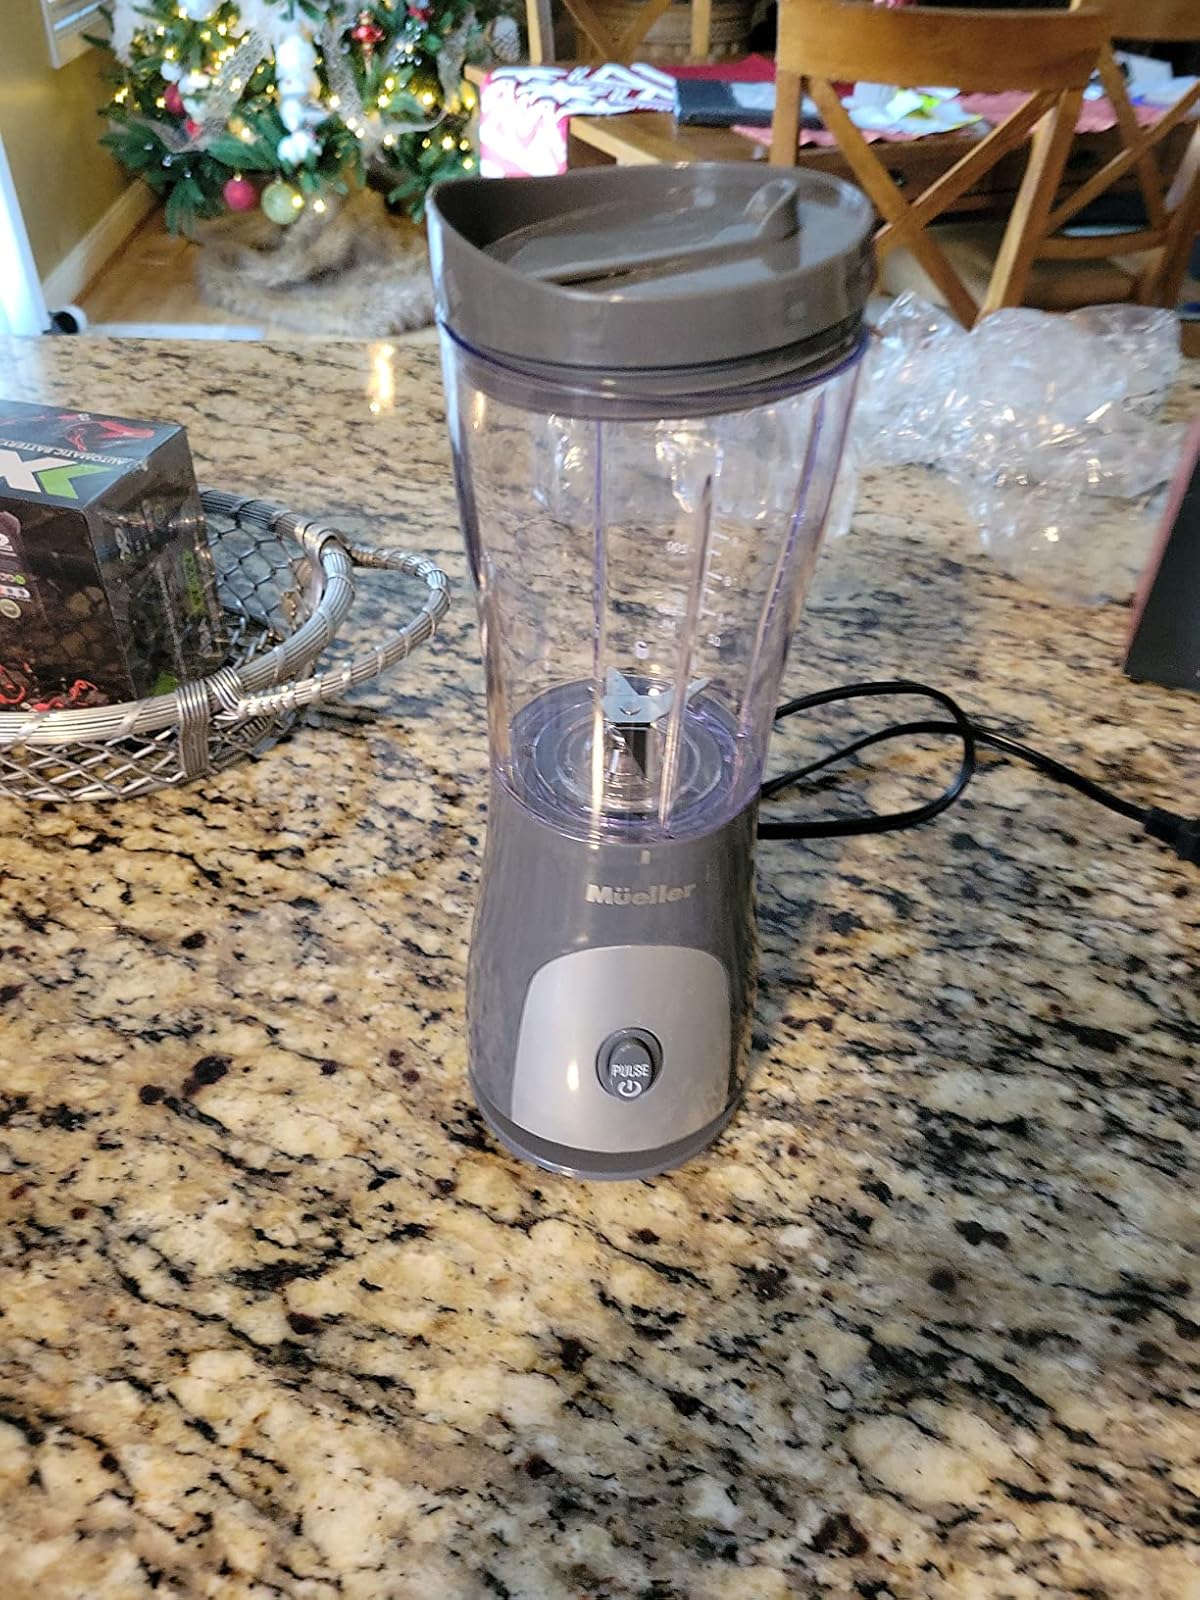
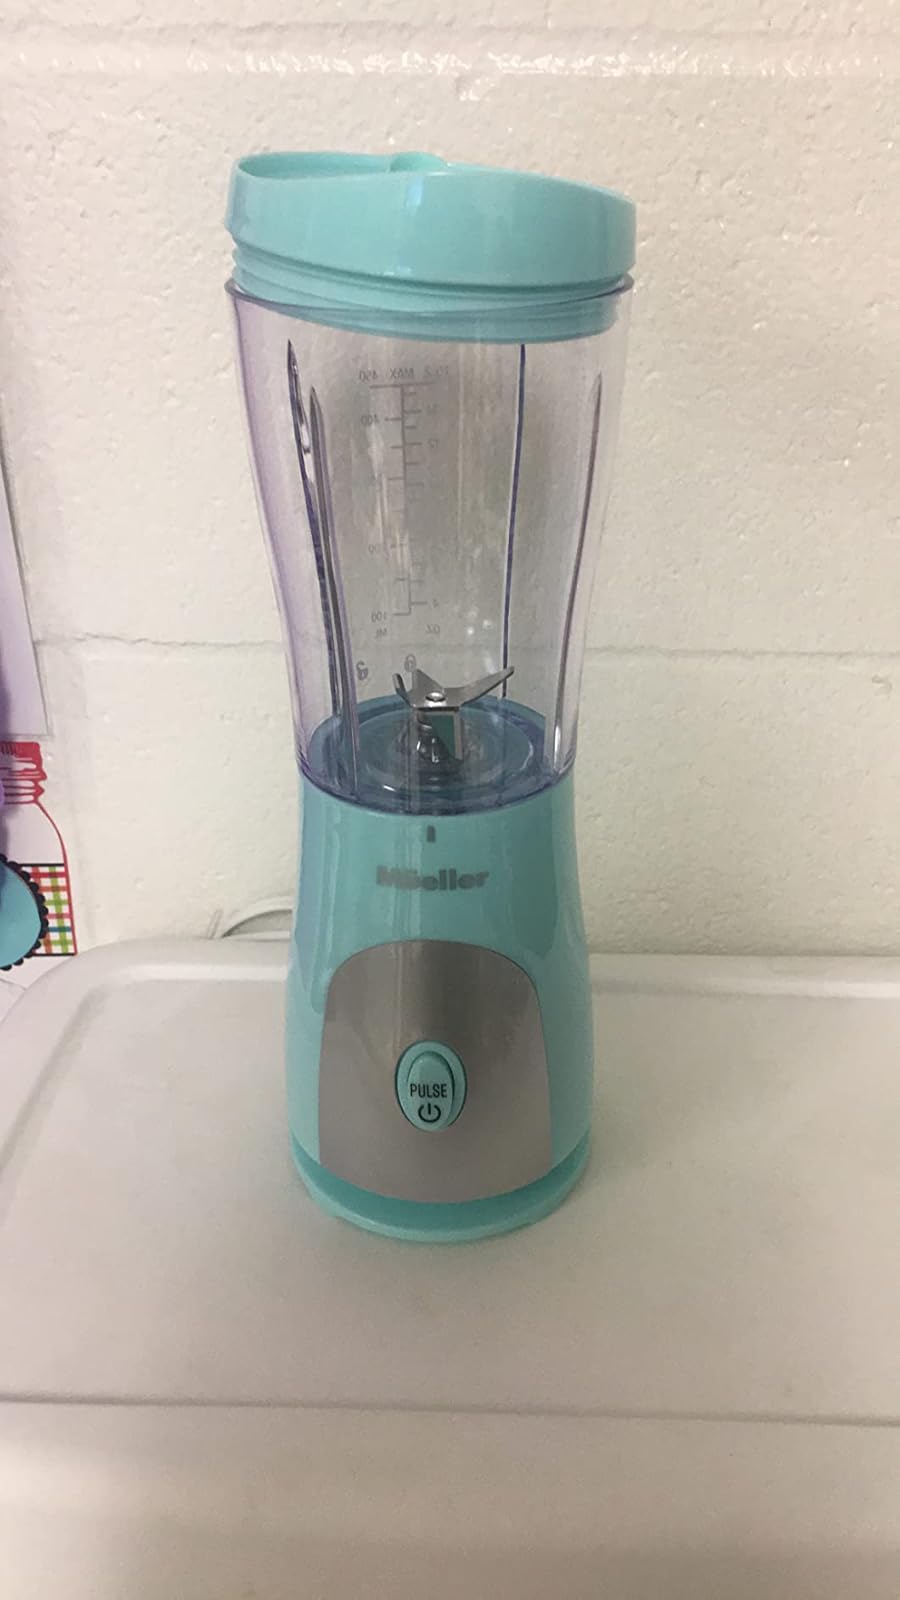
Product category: items_blender
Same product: no